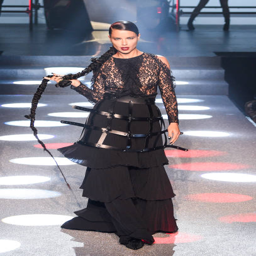
supermodel walks the runway at the fashion show during fashion week